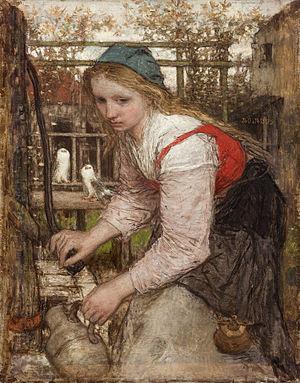
Matthijs Maris, né le 17 août 1839 à La Haye et mort le 22 août 1917 à Londres, est un peintre néerlandais.